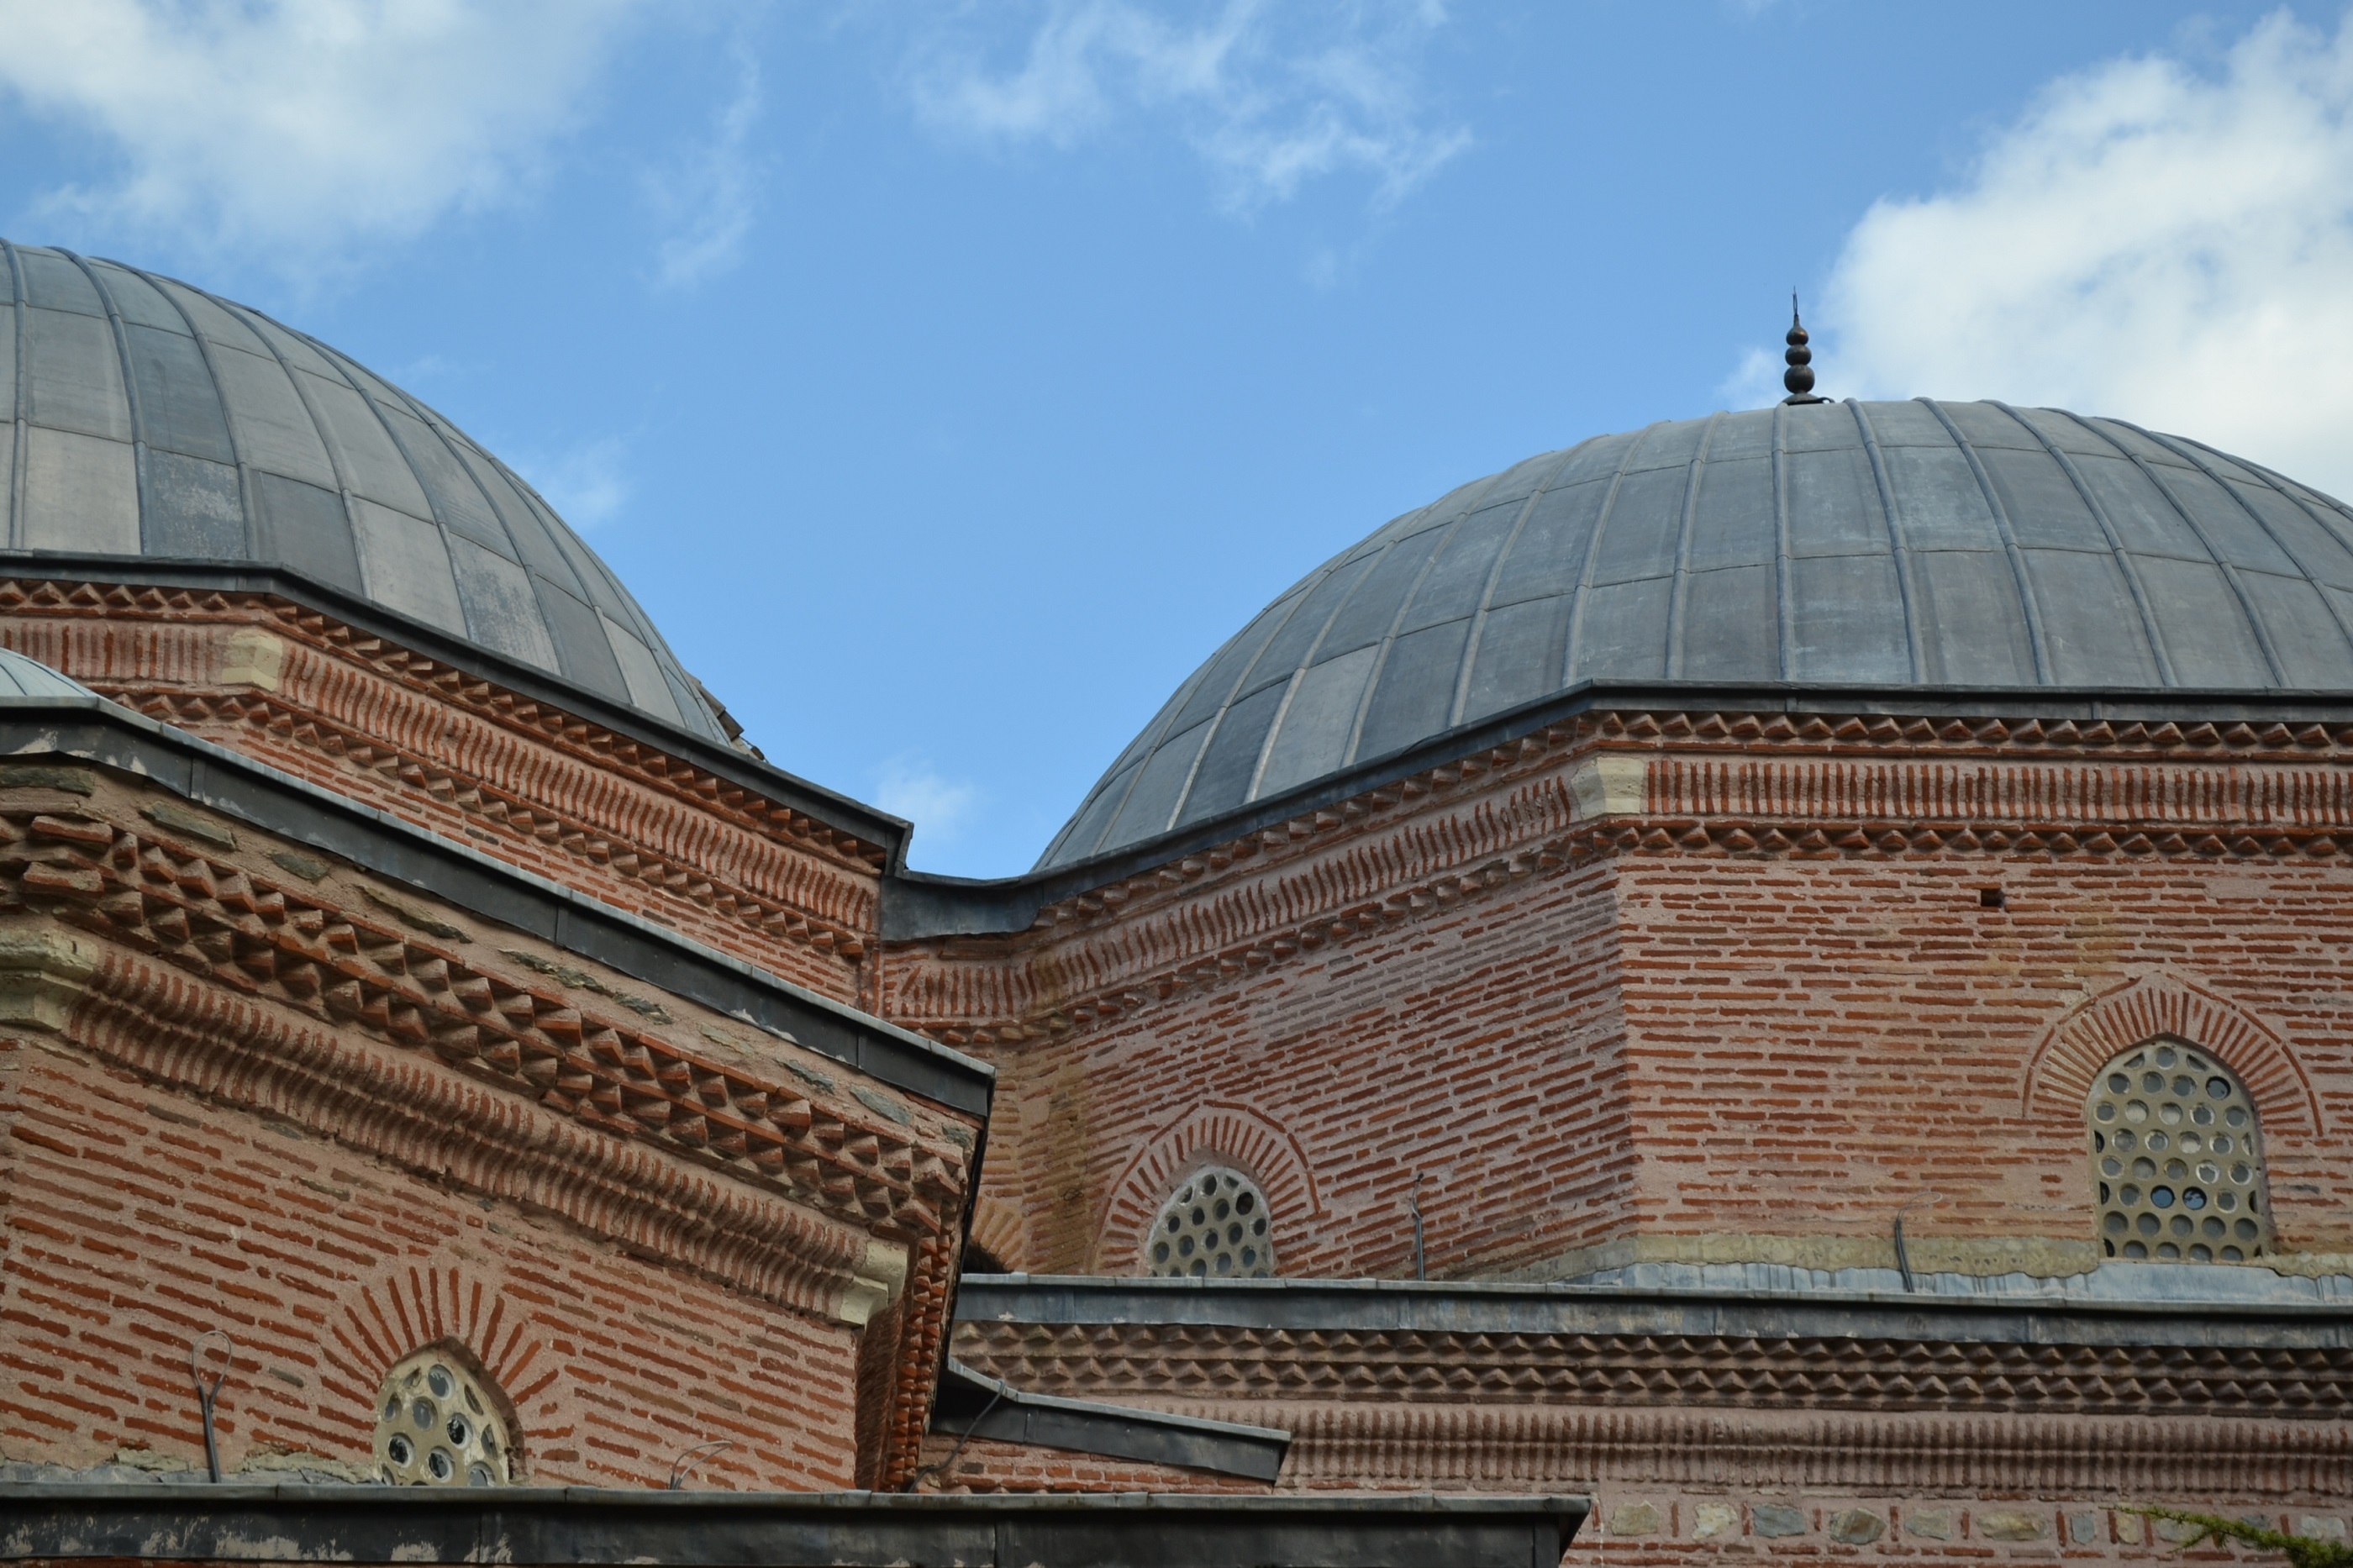
architecture, structure, building, landmark, facade, place of worship, turkey, dome, cami, scholarship